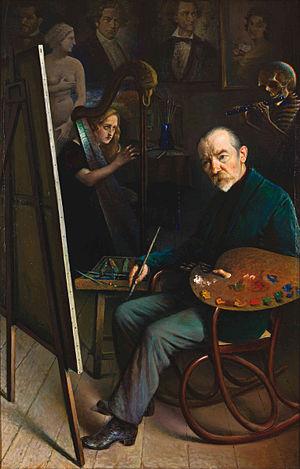
Iouri Pen, né le 5 juin 1854 à Novo-Alexandrovsk, actuel Zarasai en Lituanie, et mort le 1ᵉʳ mars 1937 à Vitebsk, est un peintre russe et biélorusse, pédagogue, représentant éminent de la « renaissance juive » dans l'art du début du XXᵉ siècle. Connu également comme professeur de Marc Chagall, pendant quelques mois, dans la jeunesse de ce dernier à Vitebsk et comme ami, quand Chagall revint de Paris et vécut à Vitebsk, empêché de retourner en France par la guerre 1914-1918.